Dorothy Claire

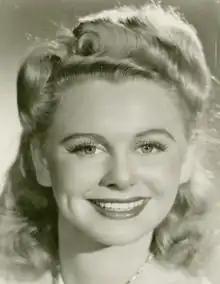
Publicity Photo of Dorothy Claire

Dorothy Claire (born Marietta Wright, June 5, 1920 – September 4, 1982) was an American singer and radio personality.